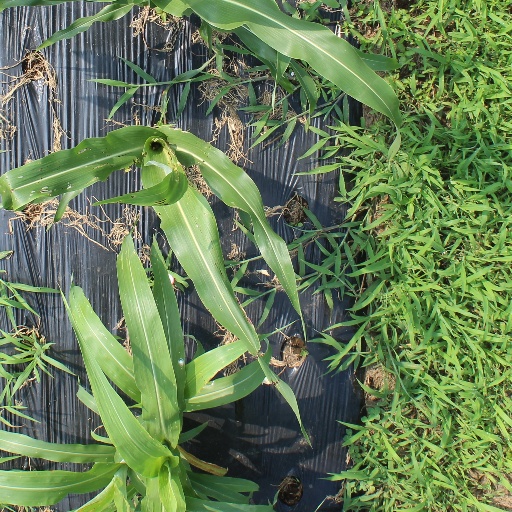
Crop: sorghum